Heidi Crowter

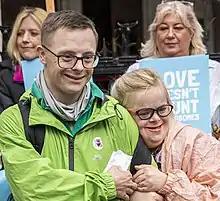
James Carter and Heidi Crowter in July 2021

Crowter is a Christian. She met her future husband, James Carter, online in 2017. They were engaged in 2018. In 2020, Crowter married James Carter downs at Hillfields Church in Coventry.